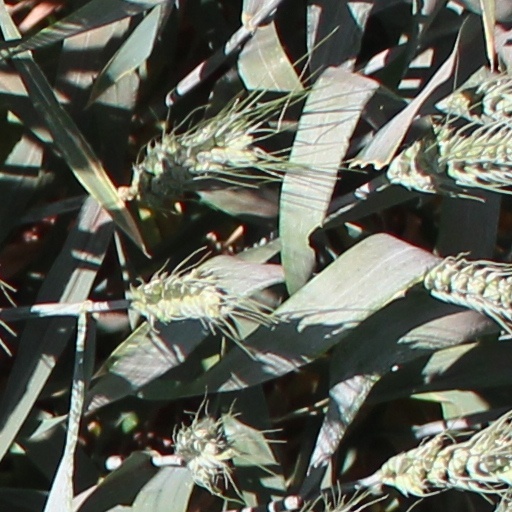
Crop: wheat